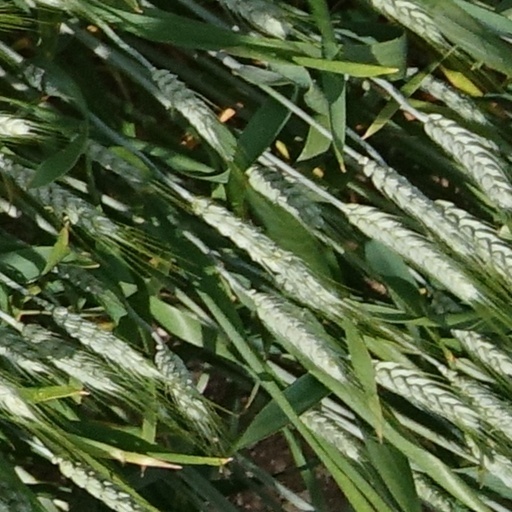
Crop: wheat